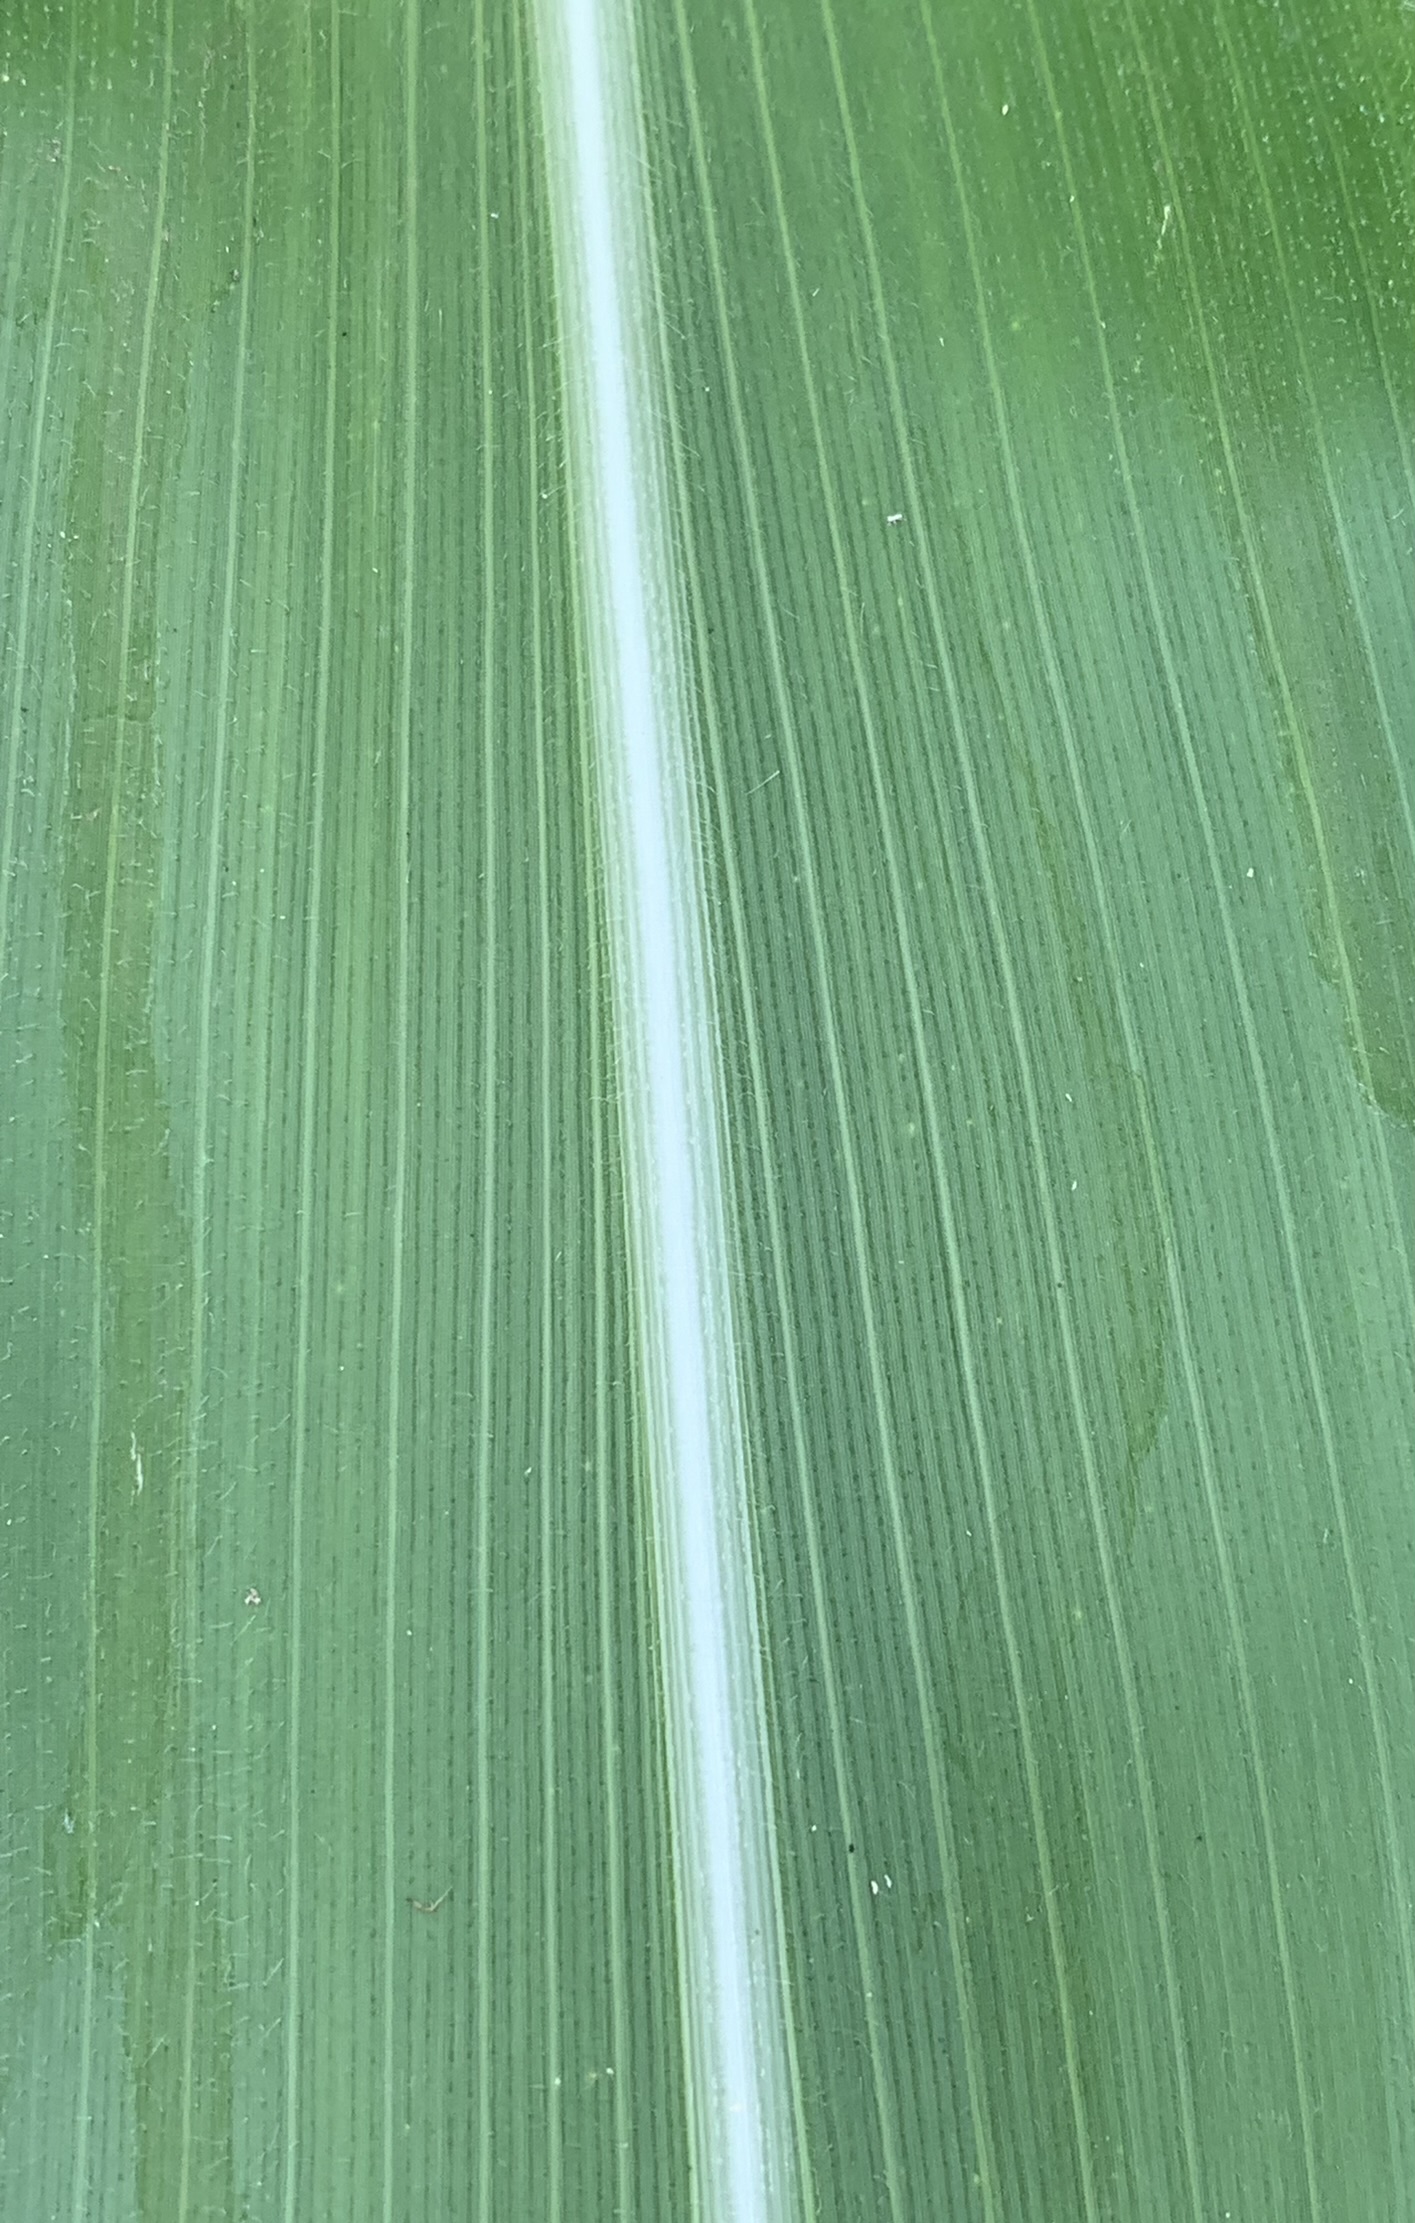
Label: Healthy